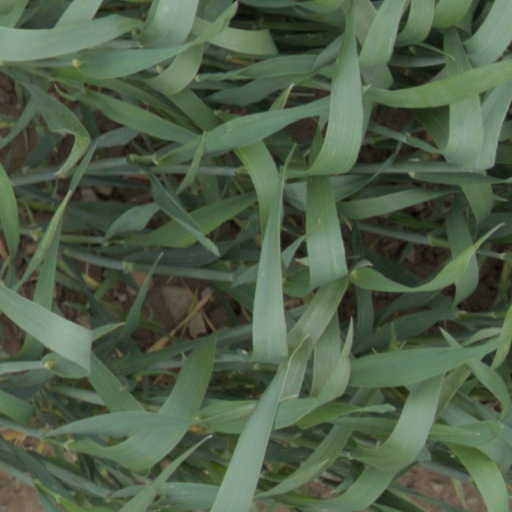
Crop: wheat